Garbh Sgeir

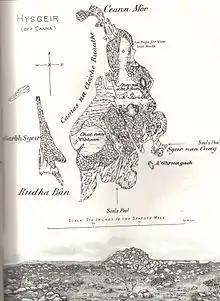
Garb Sgeir at the western margin of the 1892 map

Garbh Sgeir (Gaelic: 'rough skerry') is a rock about 100 metres west of the islet Òigh-sgeir, in the Small Isles, Lochaber, Scotland. There is an anchorage between the two.